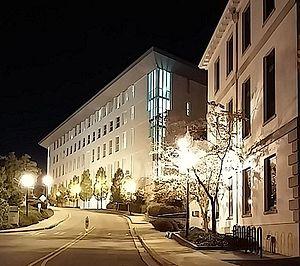
Emory University's Goizueta Business School est l'école de commerce privée de l'université Emory d'Atlanta, en Géorgie, aux États-Unis. Elle est nommée d'après Roberto Goizueta, ancien président de The Coca-Cola Company.